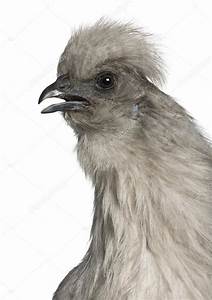
Label: chicken